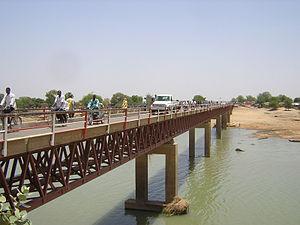
La frontière terrestre entre le Cameroun et le Tchad est une frontière internationale continue longue de 1094 kilomètres séparant le Cameroun et le Tchad en Afrique.
Kousséri est une commune du Cameroun située dans la région de l'Extrême-Nord et le département du Logone-et-Chari, dont elle est le chef-lieu.